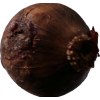
Label: red_onion